Rabbi of the Western Wall and the Holy Places

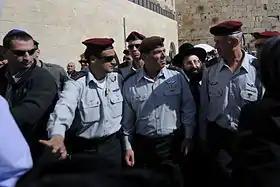
Rabbi of the Western Wall Shmuel Rabinovitch, between Gabi Ashkenazi and Benny Gantz, visiting the Western Wall.

Rabbi of the Western Wall and the Holy Places (in short: Rabbi of the Western Wall) operates under the Chief Rabbinate of Israel, and is responsible for providing religious services to Jews at the Western Wall and other holy places in Israel, listed in the "Regulations for the Preservation of Holy Places for Jews, 1981."